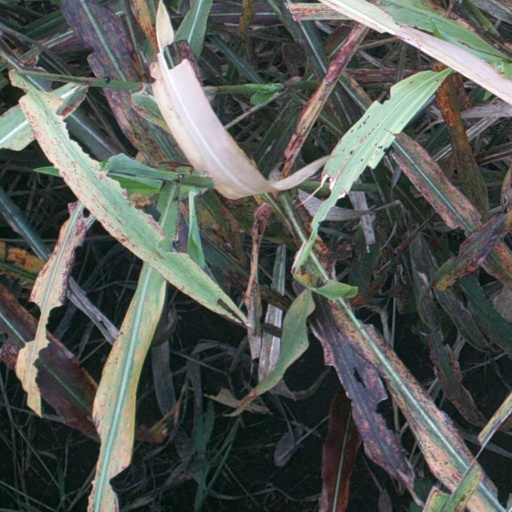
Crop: sorghum